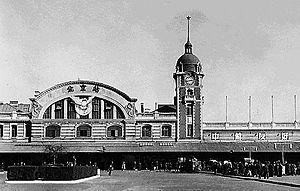
La gare de Zhengyangmen-Est est une ancienne gare ferroviaire chinoise. Elle est située près de la porte Zhengyangmen, au sud-est de la place Tian'anmen à Pékin.